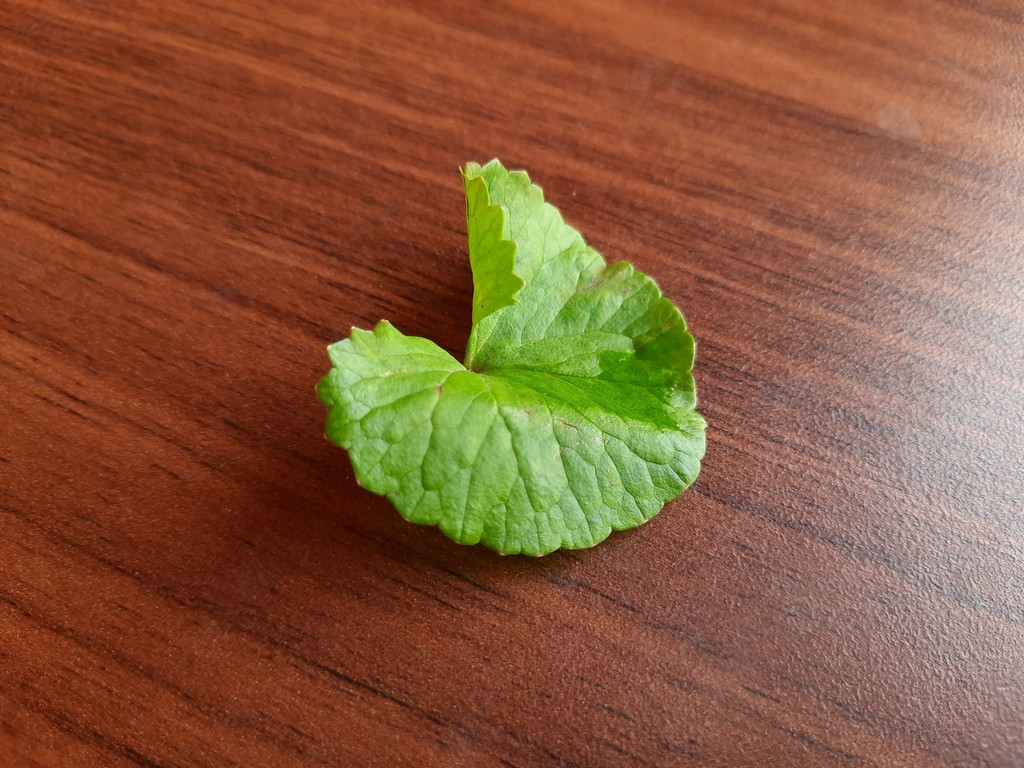
Label: Healthy